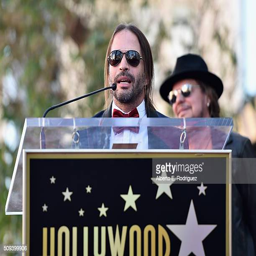
rock artist attends a ceremony honoring latin pop artist